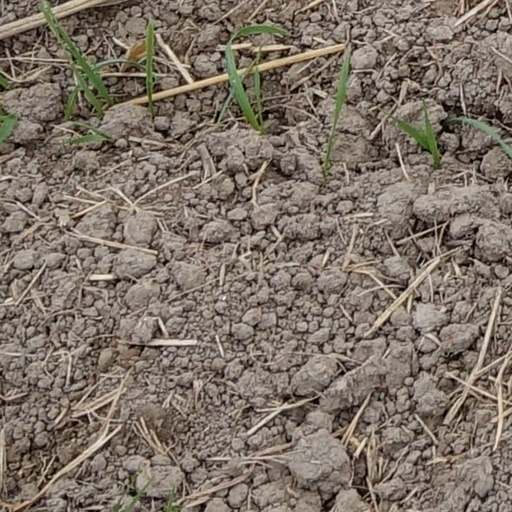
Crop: wheat